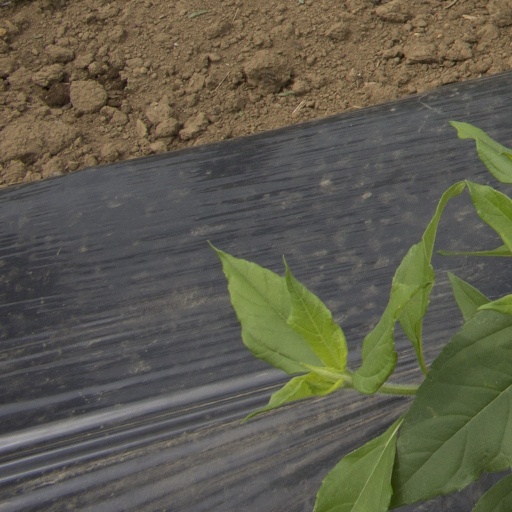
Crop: Jerusalem artichoke